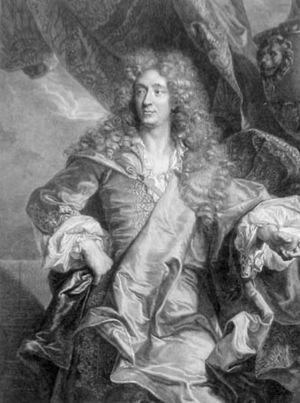
Hyacinthe Rigaud, né Jacinto Francisco Honorat Matias Rigau-Ros i Serra à Perpignan le 18 juillet 1659 et mort à Paris le 29 décembre 1743, est un peintre français, spécialisé dans le portrait.